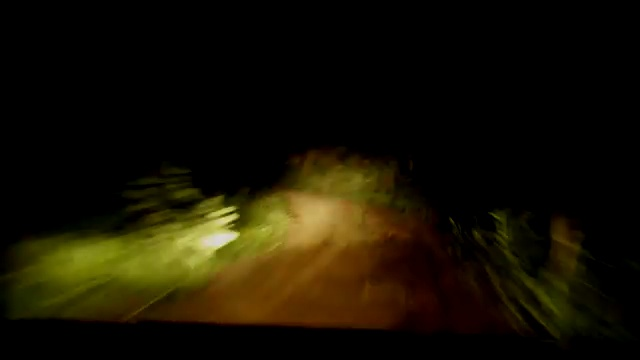
Fire: no
Smoke: no